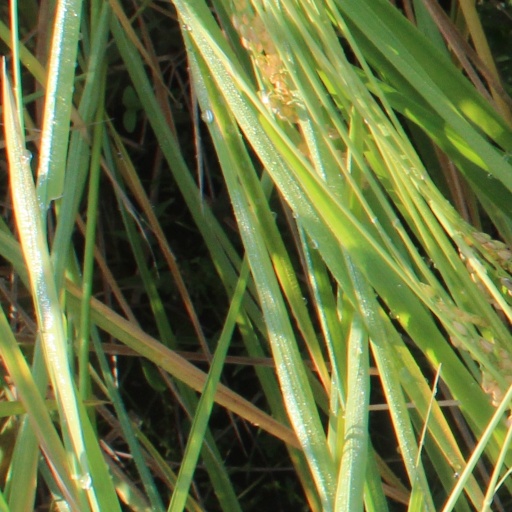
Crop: rice